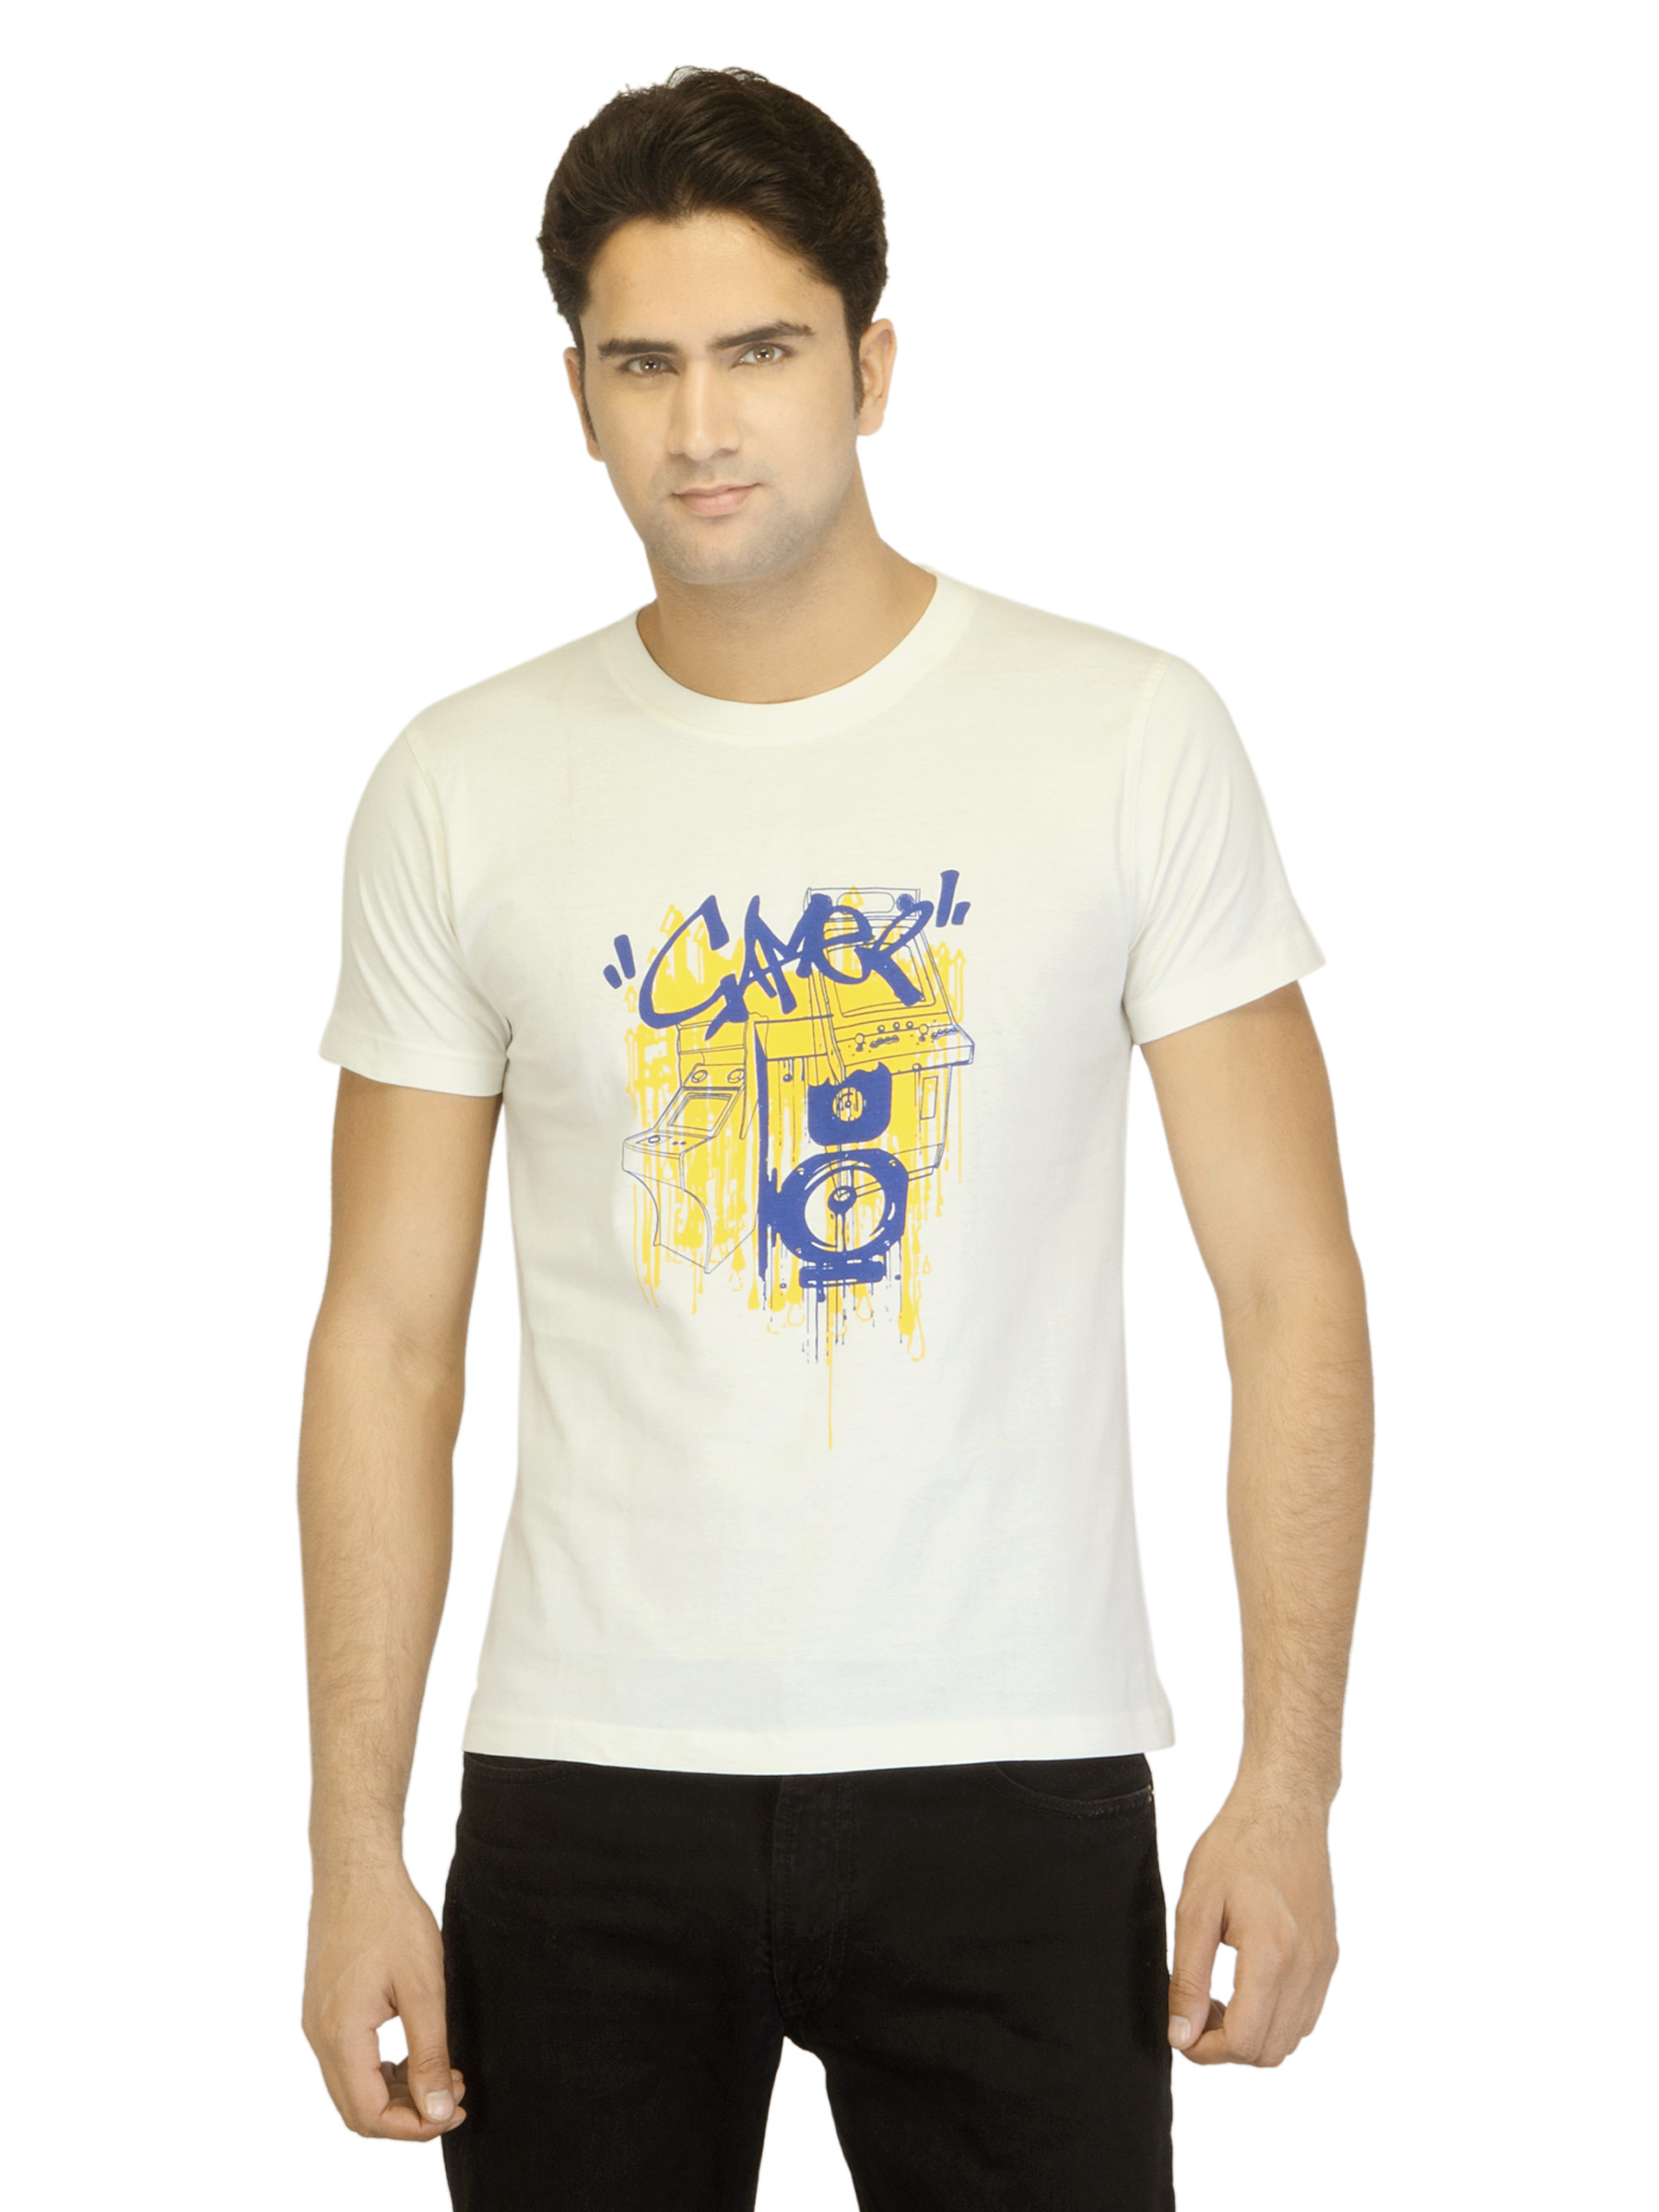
Myntra Men Gamer 2 Off White T-shirt
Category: Apparel / Topwear / Tshirts
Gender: Men
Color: Off White
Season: Summer 2012
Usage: Casual